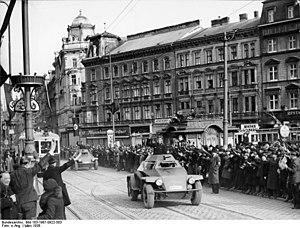
L’Anschluss /ˈʔanʃlʊs/ ou Anschluß est un terme allemand qui désigne l'annexion de l'Autriche par l'Allemagne nazie.